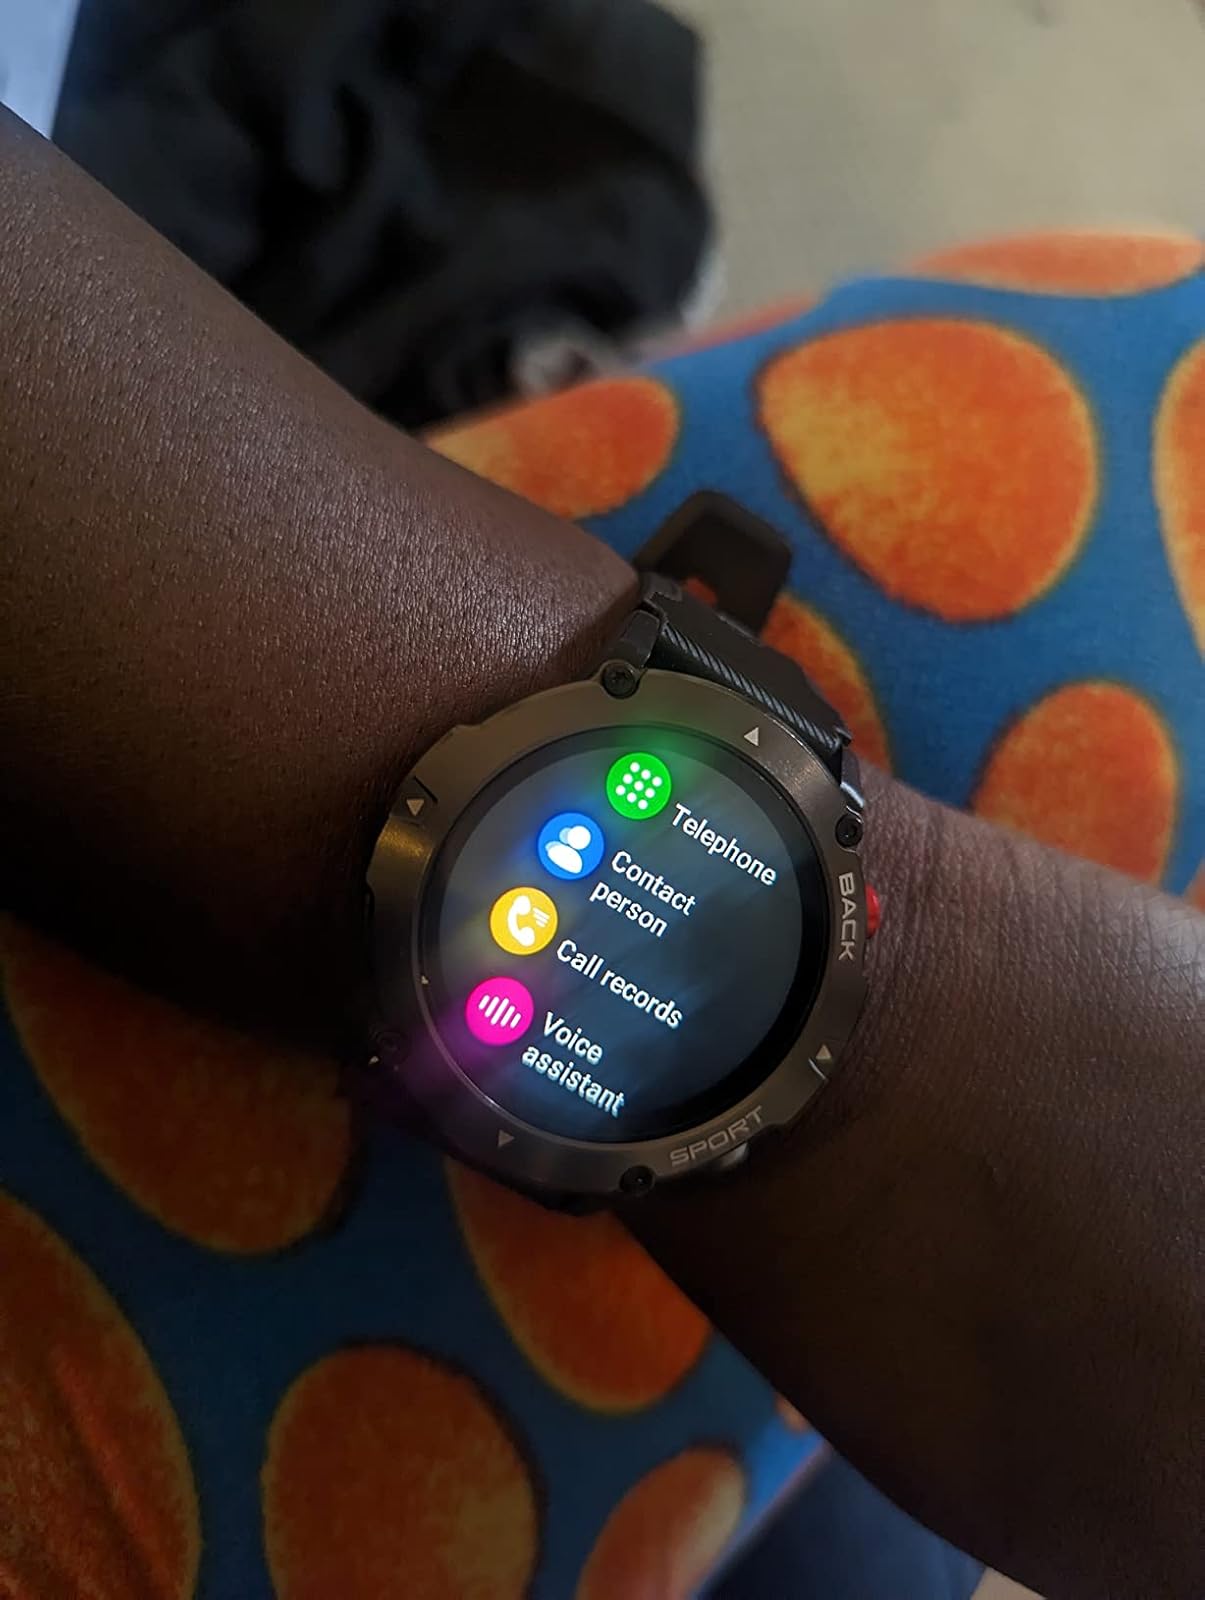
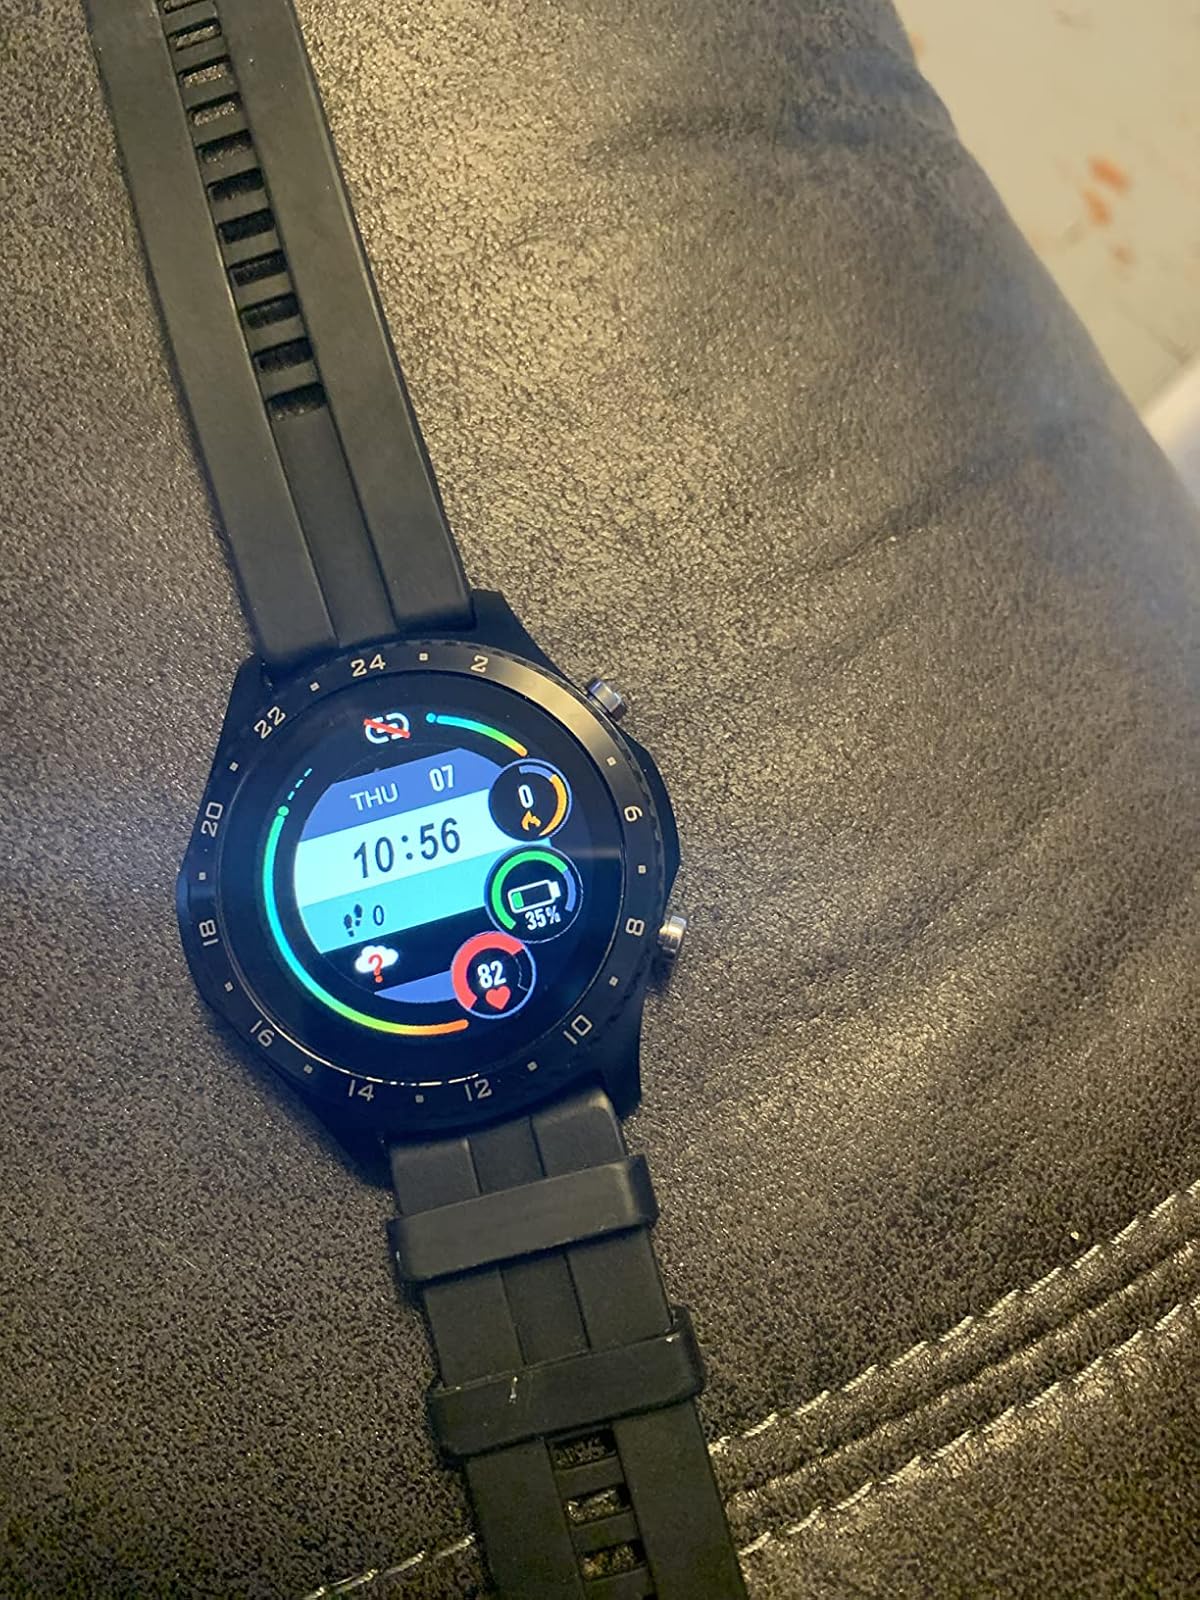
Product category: smartwatch
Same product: no